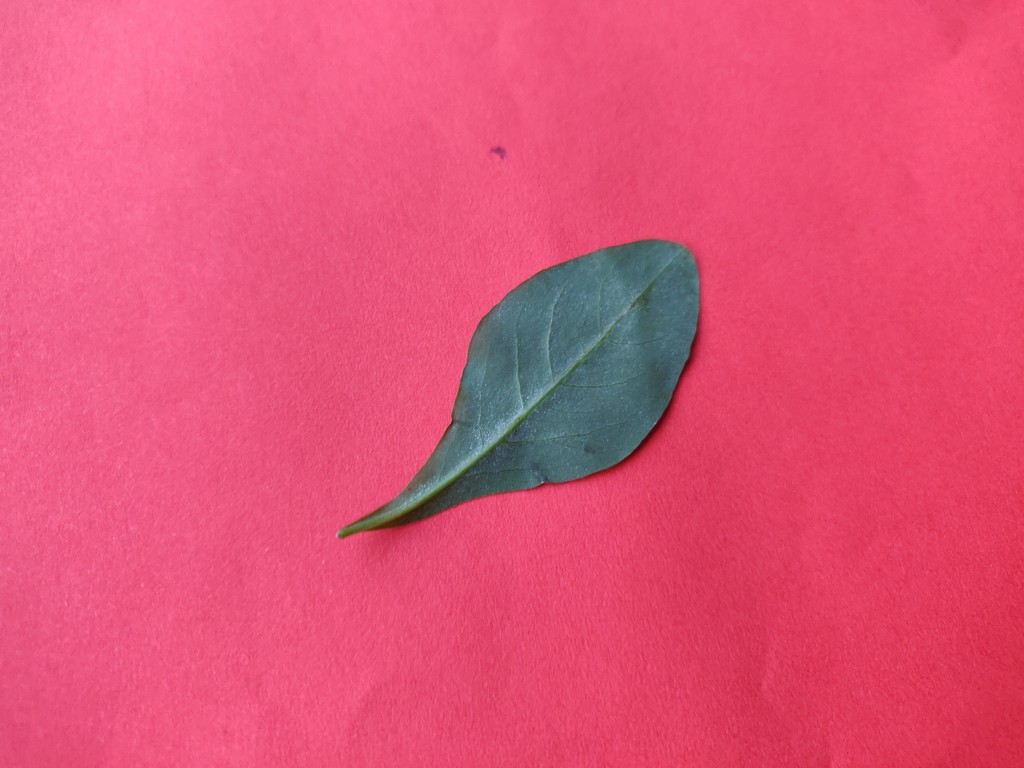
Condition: Healthy
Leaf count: single
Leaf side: back